Characters of Shakespear's Plays

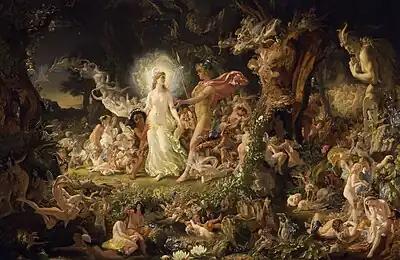
"The Quarrel of Oberon and Titania" by Joseph Noel Paton

Other critics even in later years insisted that the character of Shylock is that of an outsider separated from society, that the Jewish Shylock represented an older form of justice, meant to be supplanted by the Christian view, represented by Portia, who argued for the prevalence of mercy. Shylock, these critics maintained, must be removed in order to allow society to attain a Christian form of peace. Hazlitt's view, however, has remained as a valid countervailing concept of the play, one that does not arrive at easy conclusions or take sides readily.